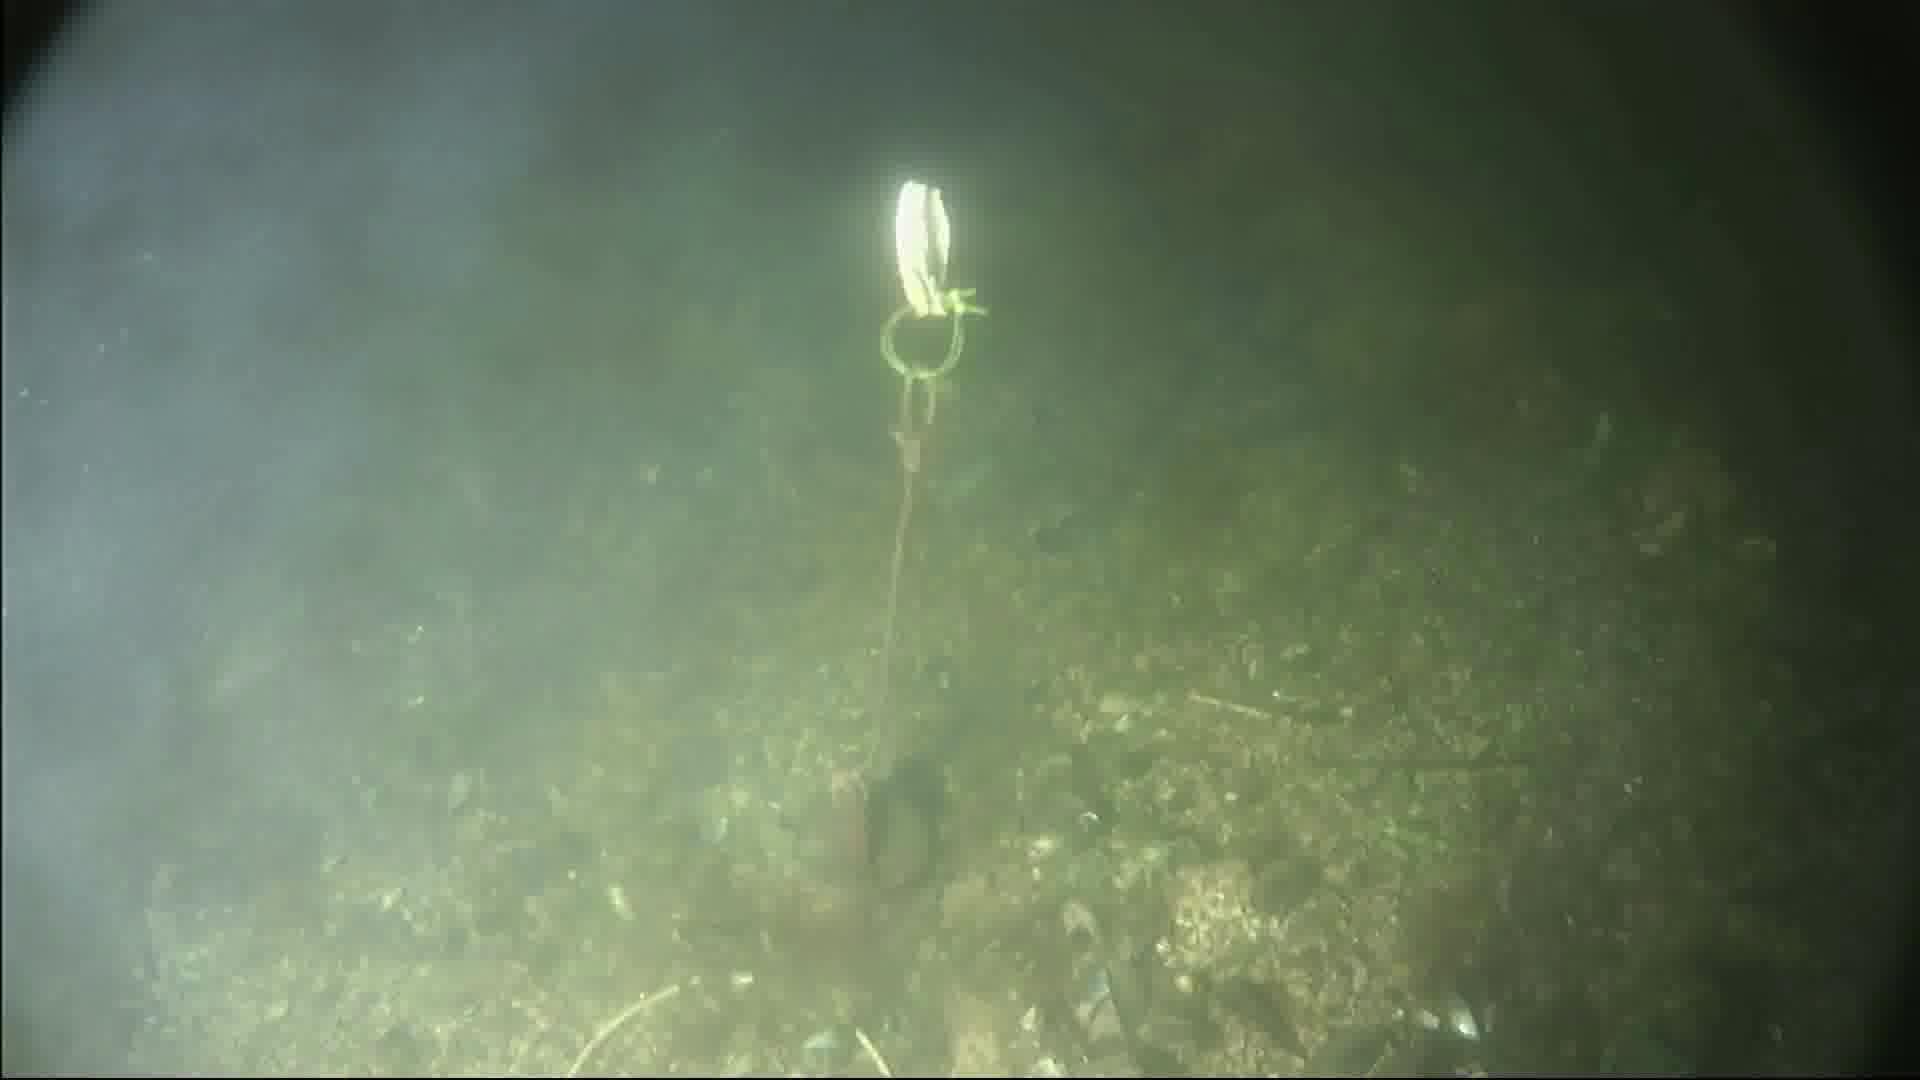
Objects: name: crab